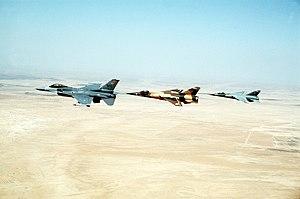
Un F-16 du 68th FS de Moody AFB en vol avec deux Mirage F1 de la Royal Jordanian Air Force